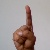
The image shows a hand gesture representing the letter 'D' in Indian Sign Language.